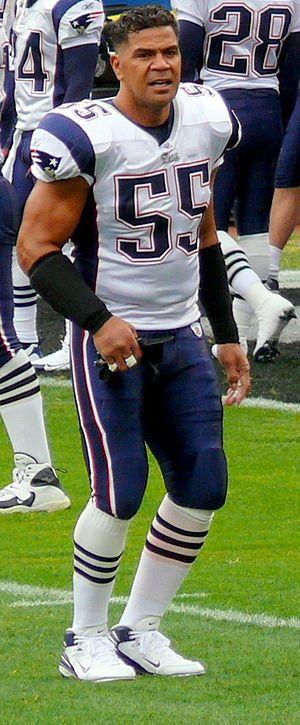
Junior Seau, né Tiaina Baul Seau Jr. le 19 janvier 1969 à San Diego et mort le 2 mai 2012 à Oceanside, est un joueur américain de football américain évoluant au poste de linebacker dans la National Football League.